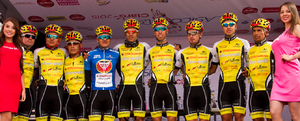
L'équipe cycliste Coldeportes Bicicletas Strongman est une équipe cycliste colombienne créée en 2015 sous le nom de Strongman-Campagnolo et qui obtient le statut d'équipe continentale à partir de 2016.